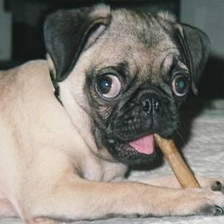
Species: dog
Breed: pug